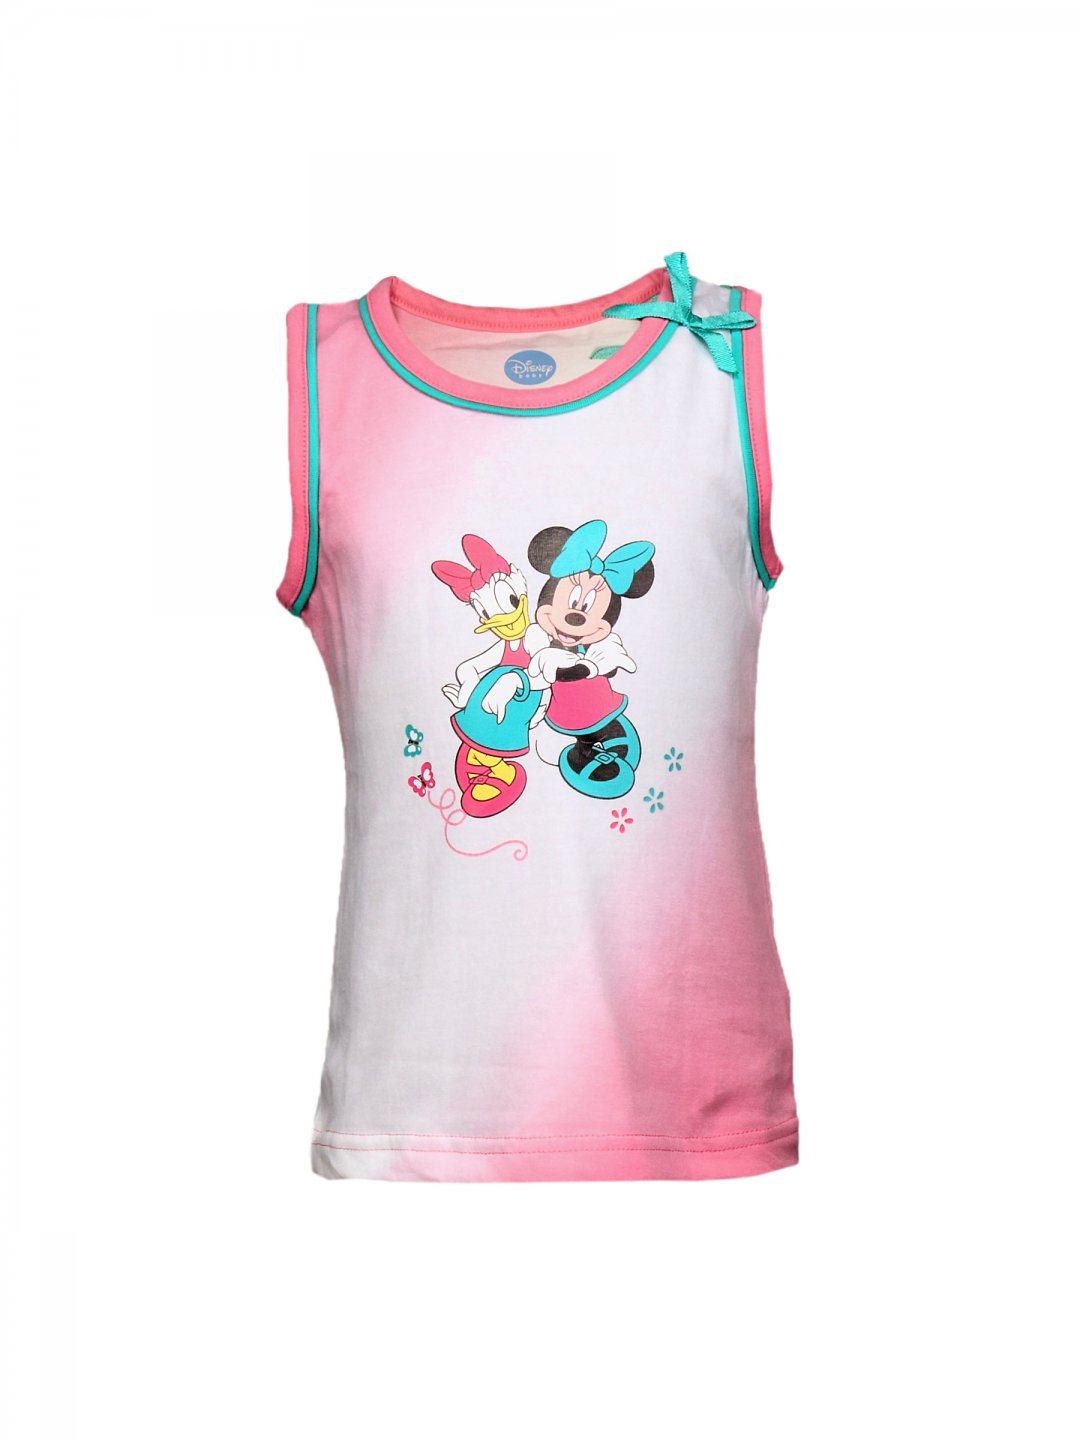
Disney Kids Girl's Minnie And Daisy Pink Kidswear
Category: Apparel / Topwear / Tshirts
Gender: Girls
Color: Pink
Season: Summer 2011
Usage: Casual